Hag's Head

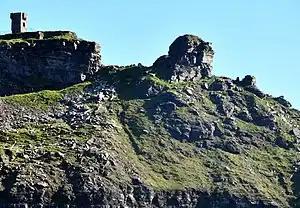
Hag's Head with face part visible - as seen from ocean.

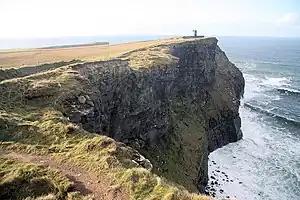
View of the headland

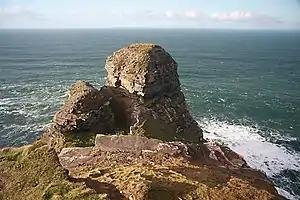
Rock formation on Hag's Head

Hag's Head is the name given to the most southerly point of the Cliffs of Moher in County Clare, Ireland, where the cliffs form an unusual rock formation that resembles a woman's head looking out to sea. It provides a vantage point over much of the cliff formation.